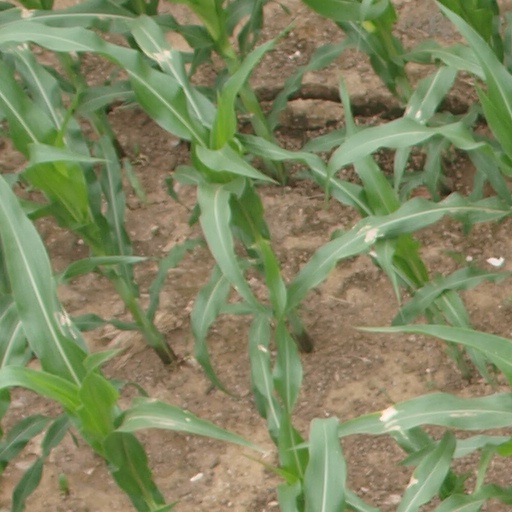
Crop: maize; corn